Philadelphia Gay News

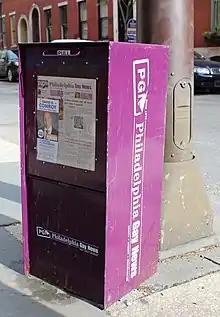
"PGN" vending machine in 2019

The "Philadelphia Gay News" is distributed for free and can be picked up in vending boxes throughout Greater Philadelphia, Eastern Pennsylvania, Southern New Jersey and Delaware.